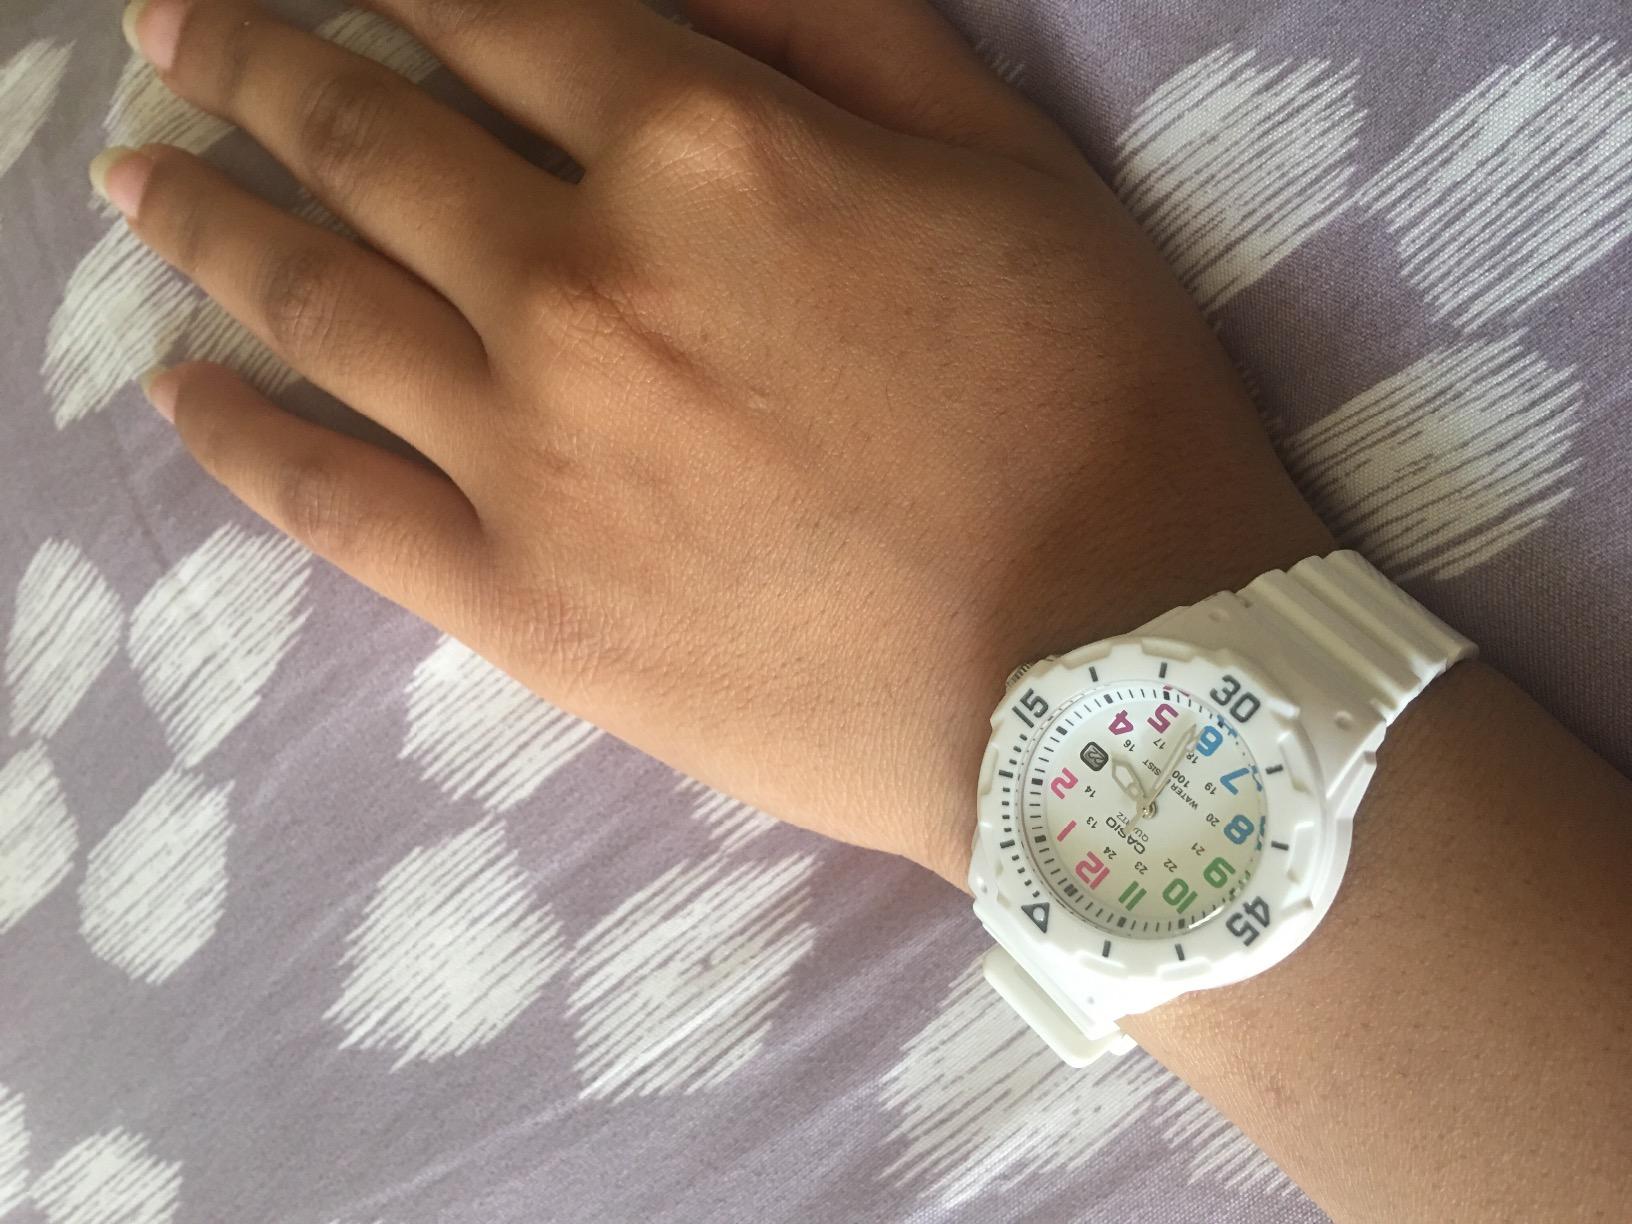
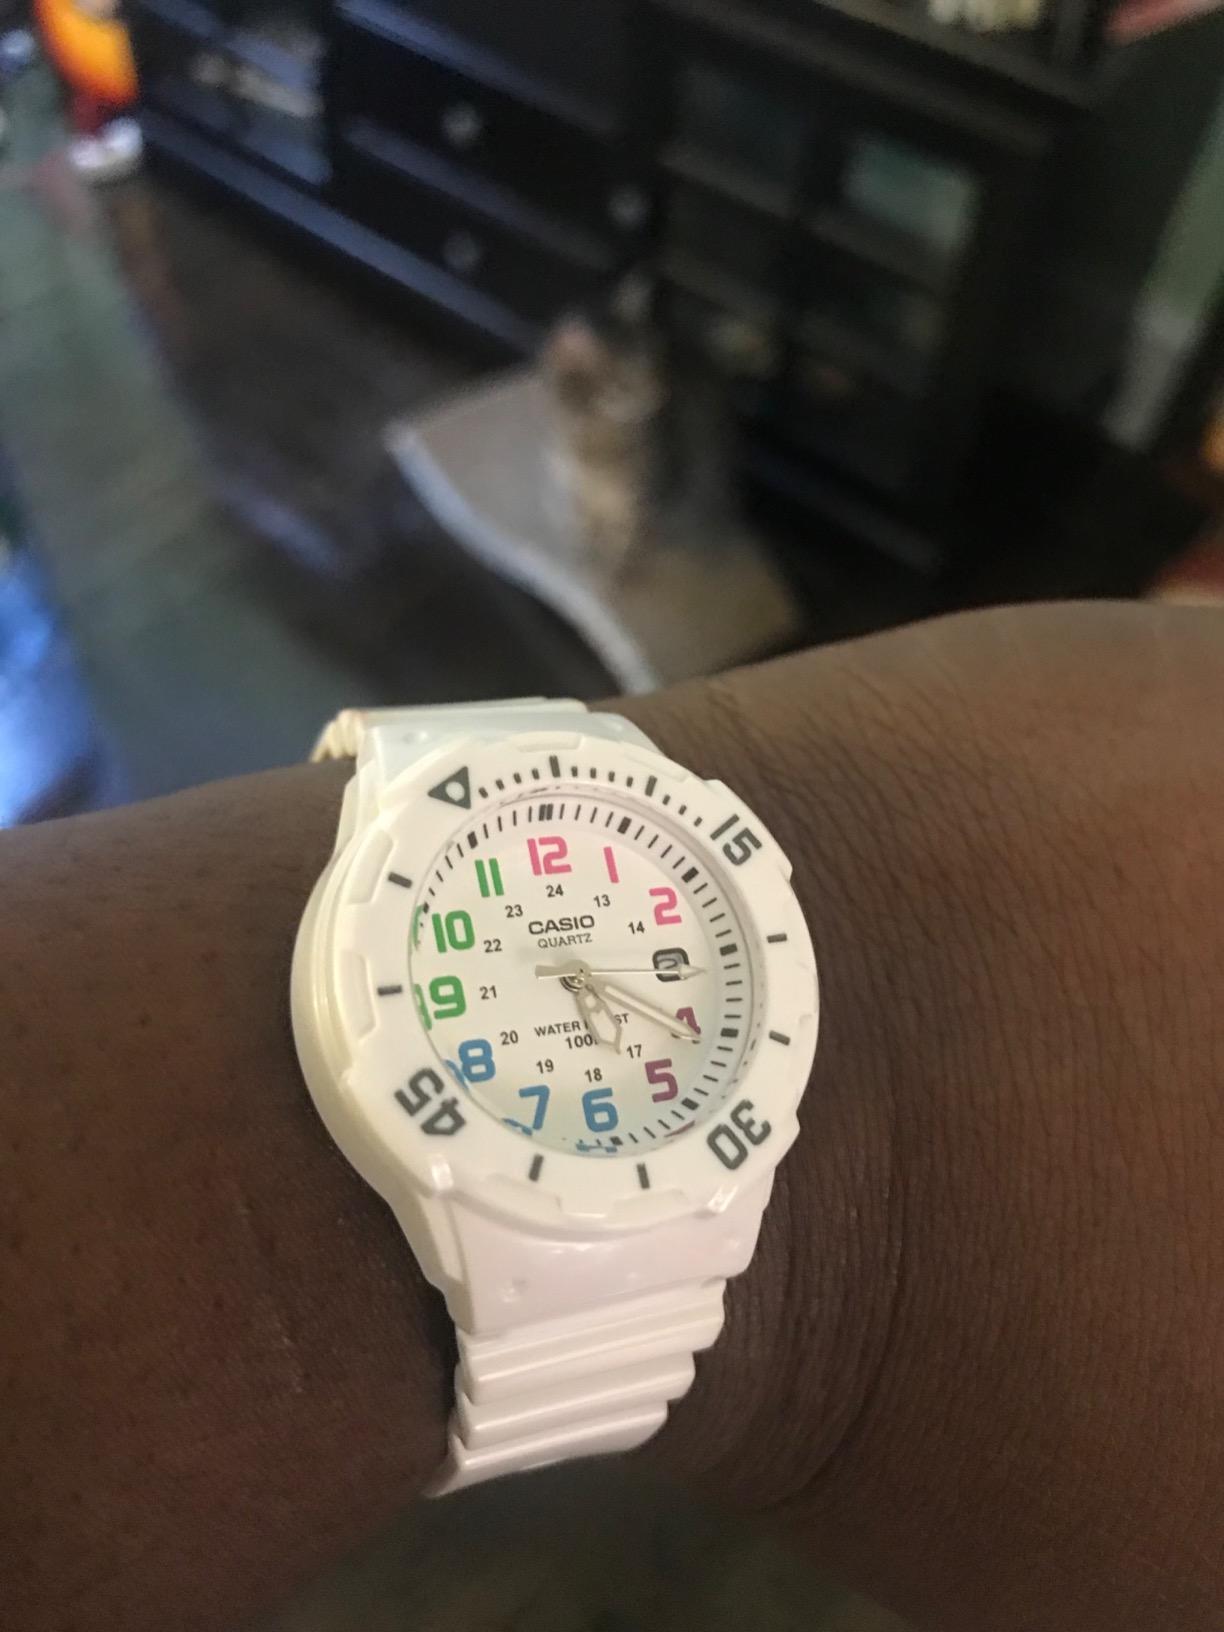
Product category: accessories_watch
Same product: yes